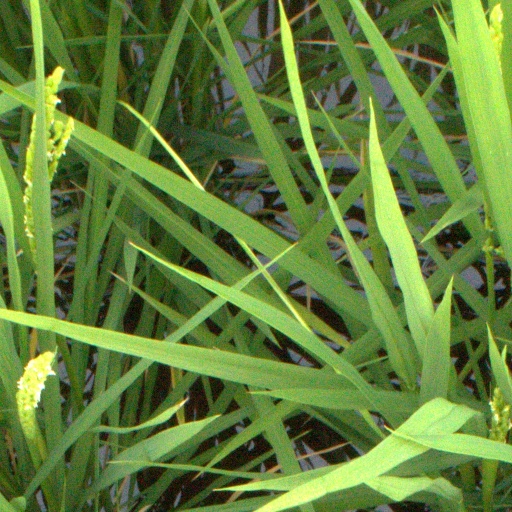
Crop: rice